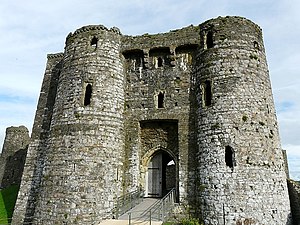
Borge og slotte i Wales / Carmarthenshire
Portbygningen på Kidwelly Castle
"Dette er en liste over borge og slotte Wales, der nogle gange omtales som ""castle capital of the world"" på grund af deres høje densitet. Wales havde omrkgin 600 borge og slotte, hvoraf omrking 100 stadig er bevaret, enten som ruiner eller som restaurererede bygninger. Resten er gået til grunde eller er i dag blot tørre volgrave, jordvolde og lignende voldsteder. Mange af disse steder bliver drevet af Cadw, der er Wales' regerings organisation, der tager sig af historiske og forhistoriske mindesmærker.